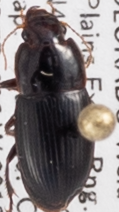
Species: Harpalus ellipsis
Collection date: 2018-07-19
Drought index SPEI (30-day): -0.9
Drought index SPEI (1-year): -0.1
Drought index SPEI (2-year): -0.46